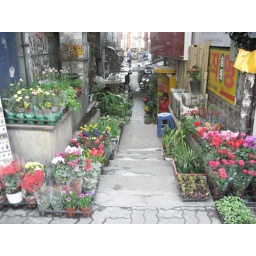
A little flower market near our house